FLCL

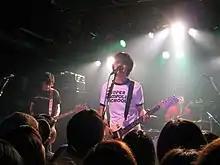
The Pillows in 2003

Six tracks of theme music are used for the episodes; five insert songs and one closing theme, all by Japanese rock band the Pillows. The battle themes are "Advice", "Little Busters" and "I Think I Can"; the opening themes are: "One Life", used in episode one, "Instant Music" in episodes two and three, "Happy Bivouac" in episode four, "Runners High", in episode five, and "Carnival" in episode six. The closing theme of each episode is "Ride on Shooting Star", the series' main theme song, used during ending sequences in which appears Yukiko Motoya and a Vespa.